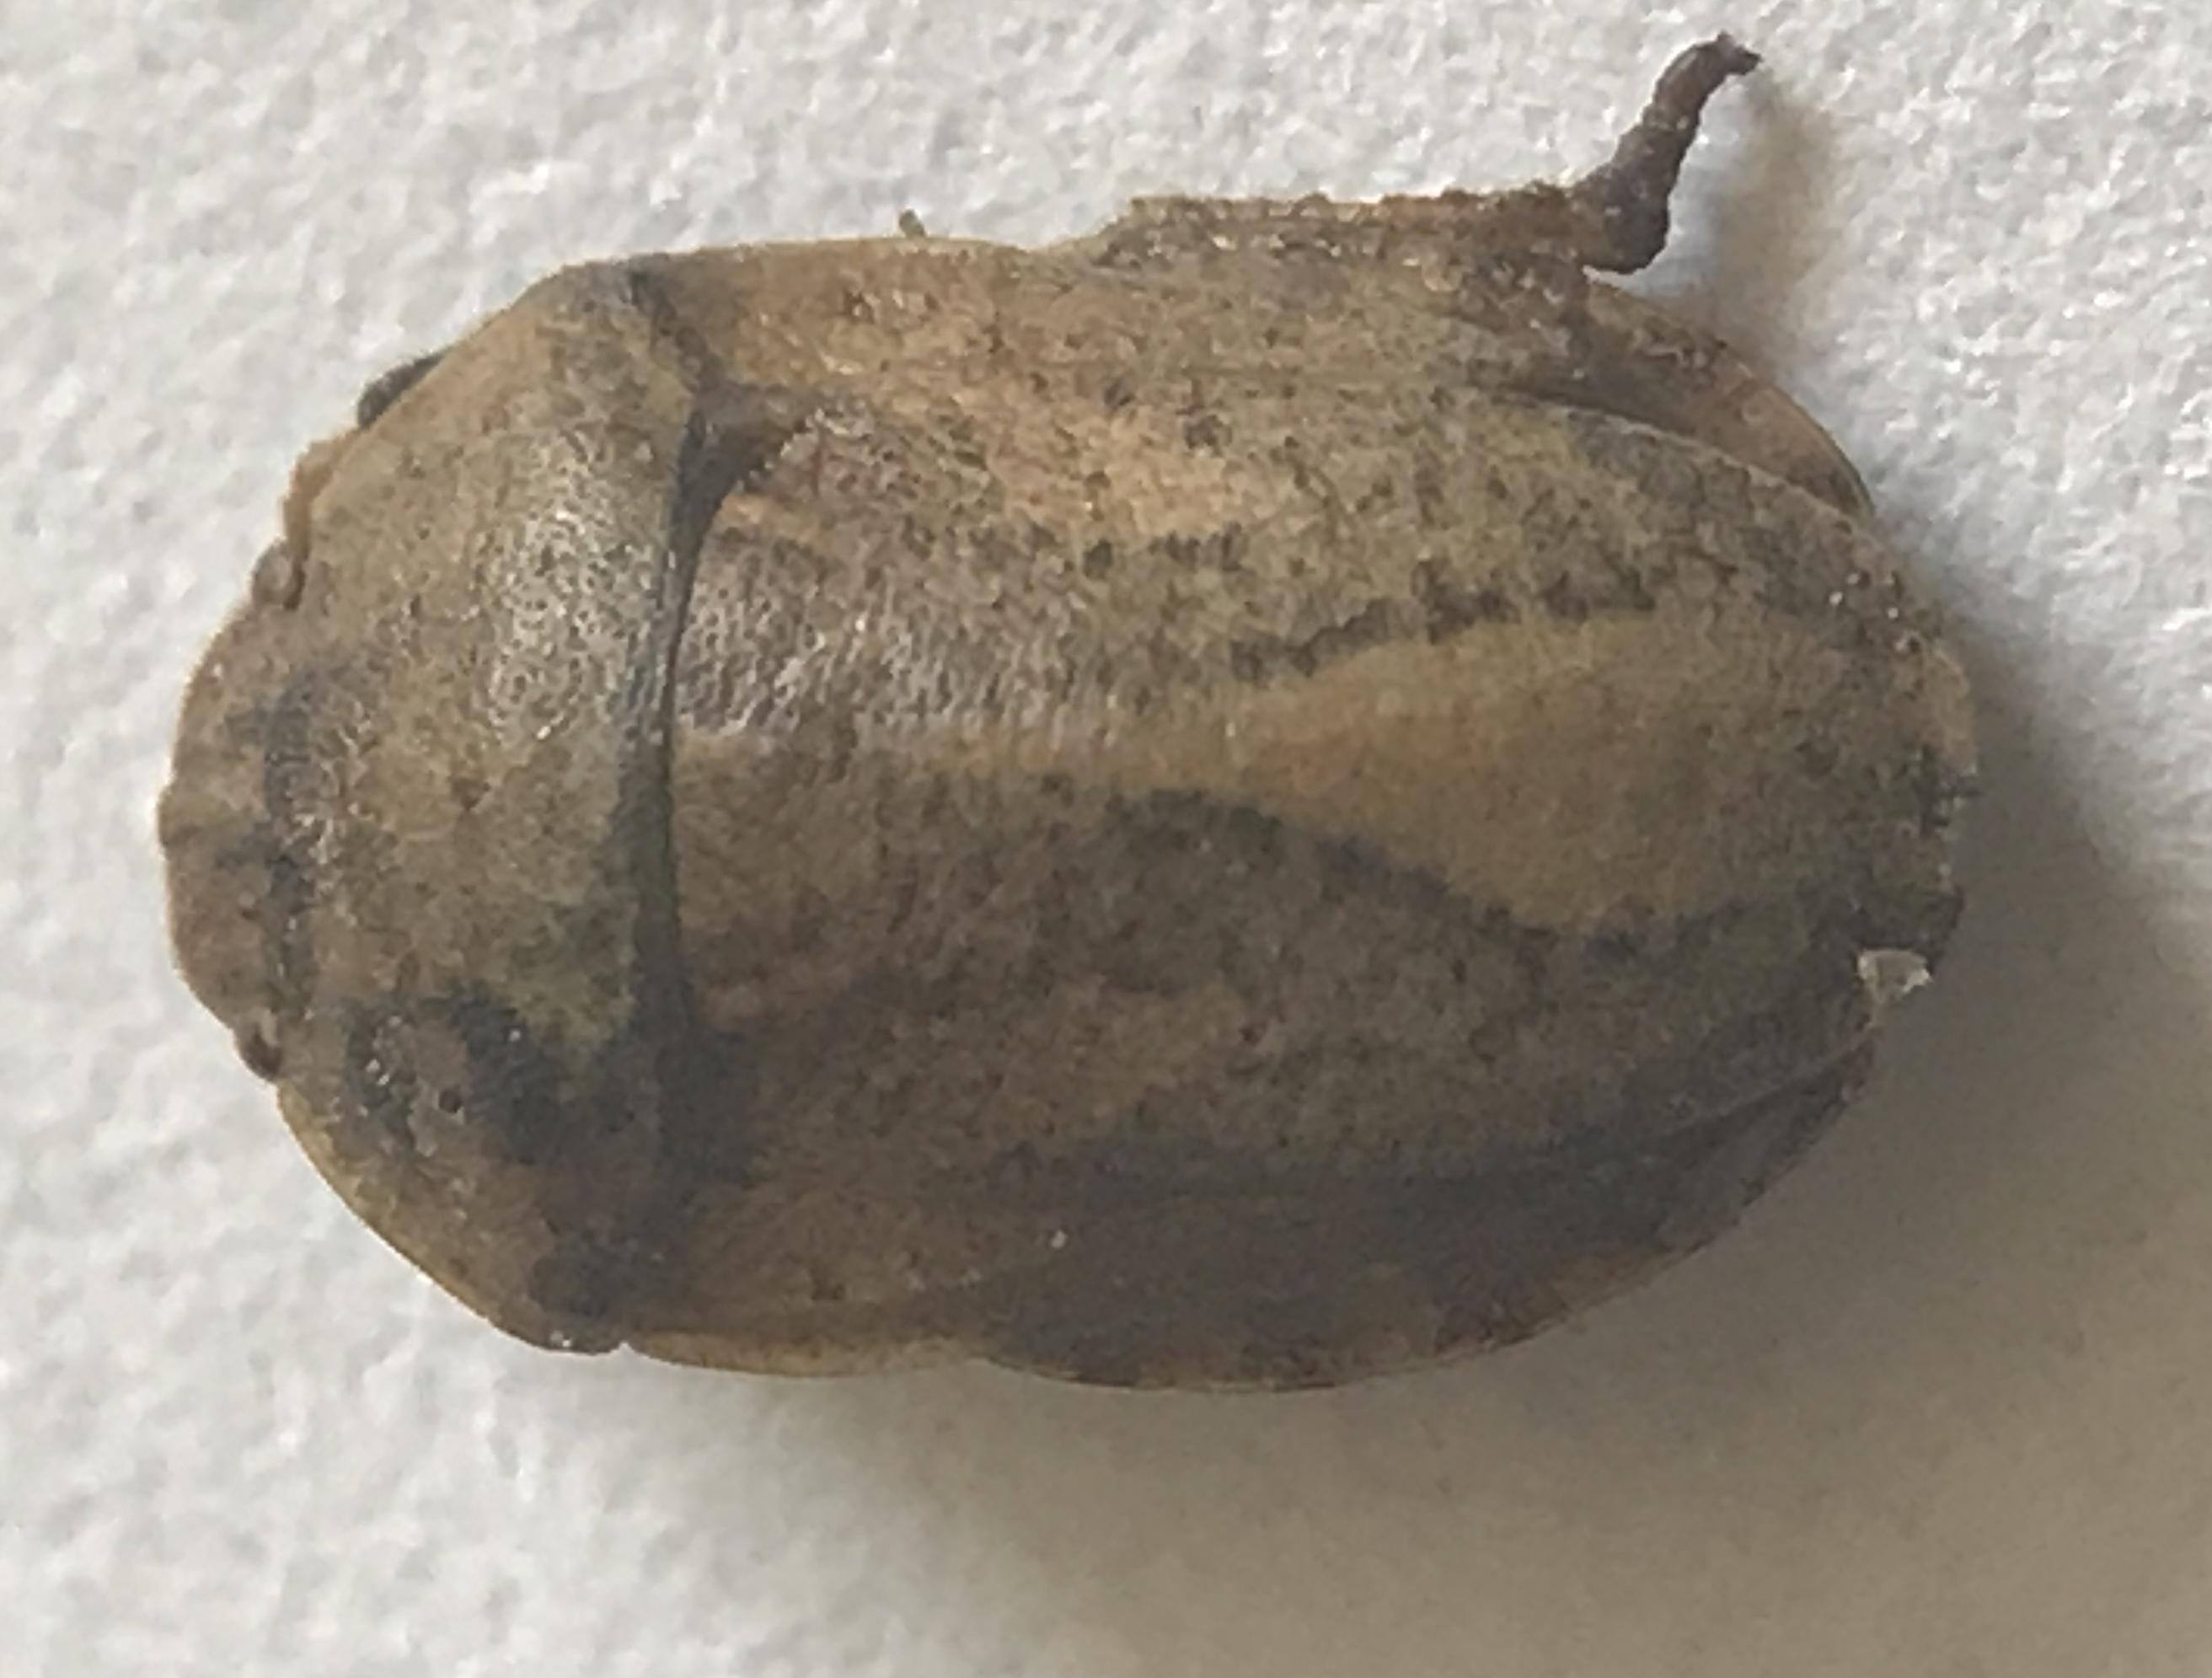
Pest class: occasional_pest